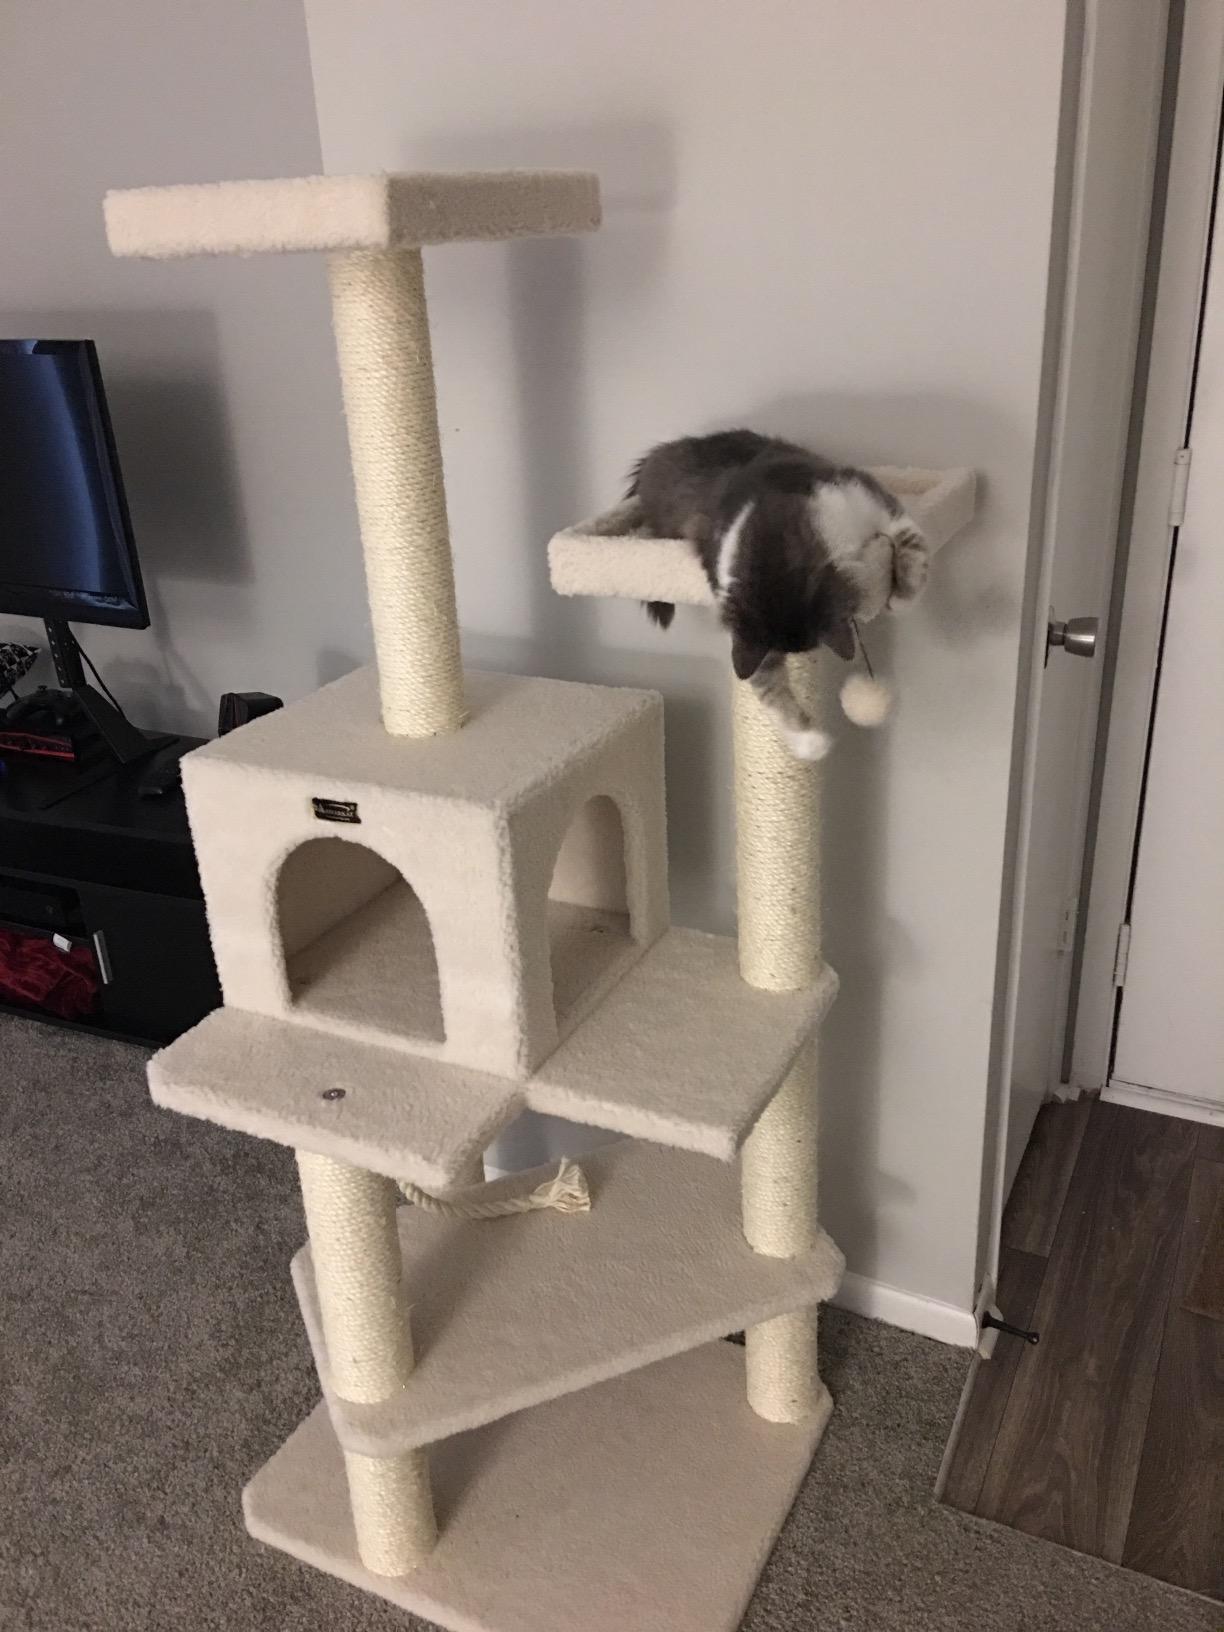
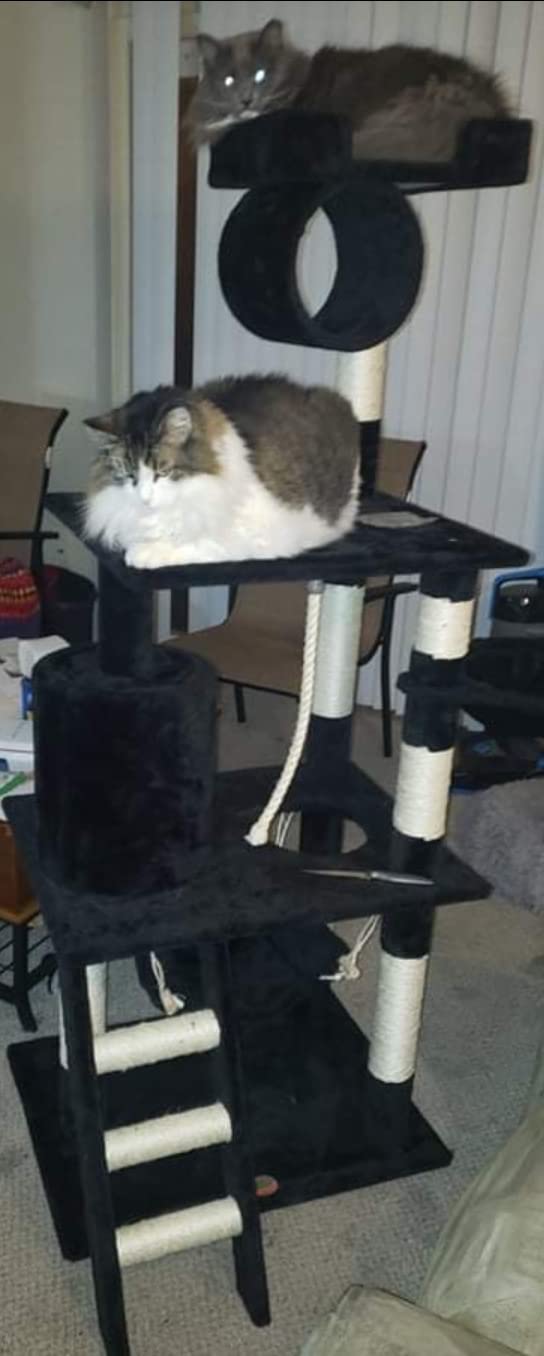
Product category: items_cat tree
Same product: no